David Wayne

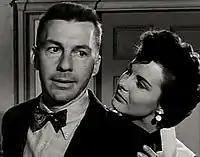
Wayne and Jean Peters in trailer for "As Young as You Feel" (1951)

Wayne was known for his role as Dr. Charles Dutton in Michael Crichton's "The Andromeda Strain" (1971). He also appeared as Uncle Timothy Jamison in the NBC sitcom "The Brian Keith Show" and played Charles Dutton in "The Good Life", also on NBC. Wayne made a guest appearance in a leading role for a 1975 episode of "Gunsmoke" titled "I Have Promises to Keep". He co-starred with Jim Hutton in the 1976 television series "Ellery Queen" (as Inspector Richard Queen).